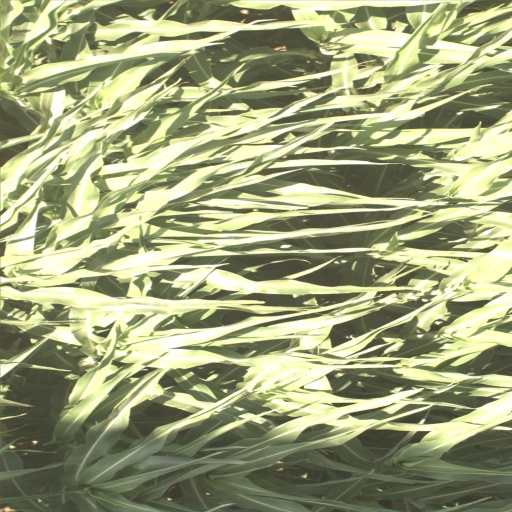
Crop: sorghum